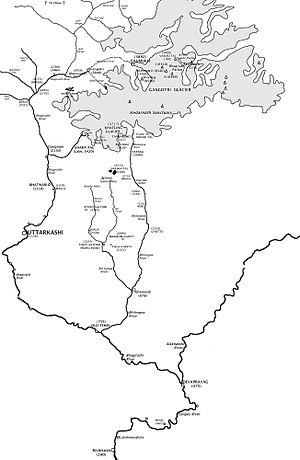
La Bhaghirathi est une rivière de l'Inde, longue de 205 km qui prend sa source dans le glacier Gangotri, dans l'Himalaya, et qui constitue une des deux sources principales du Gange, avec l'Alaknanda. Les deux rivières confluent à Devprayag.